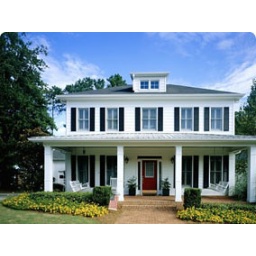
White wooden house, flowers blooming around front porch